Call of Duty: Ghosts

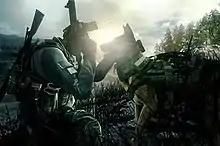
A playable German Shepherd named Riley, who is part of the player's squad

In "Call of Duty: Ghosts", the story is mostly told through the eyes of Logan Walker, with several other playable characters, including an astronaut specialist named Baker; Sergeant Thompson; Elias Walker, member of Ghosts and Logan's father; and the newer option to play as a German Shepherd, Riley, the first non-human playable character in the franchise.